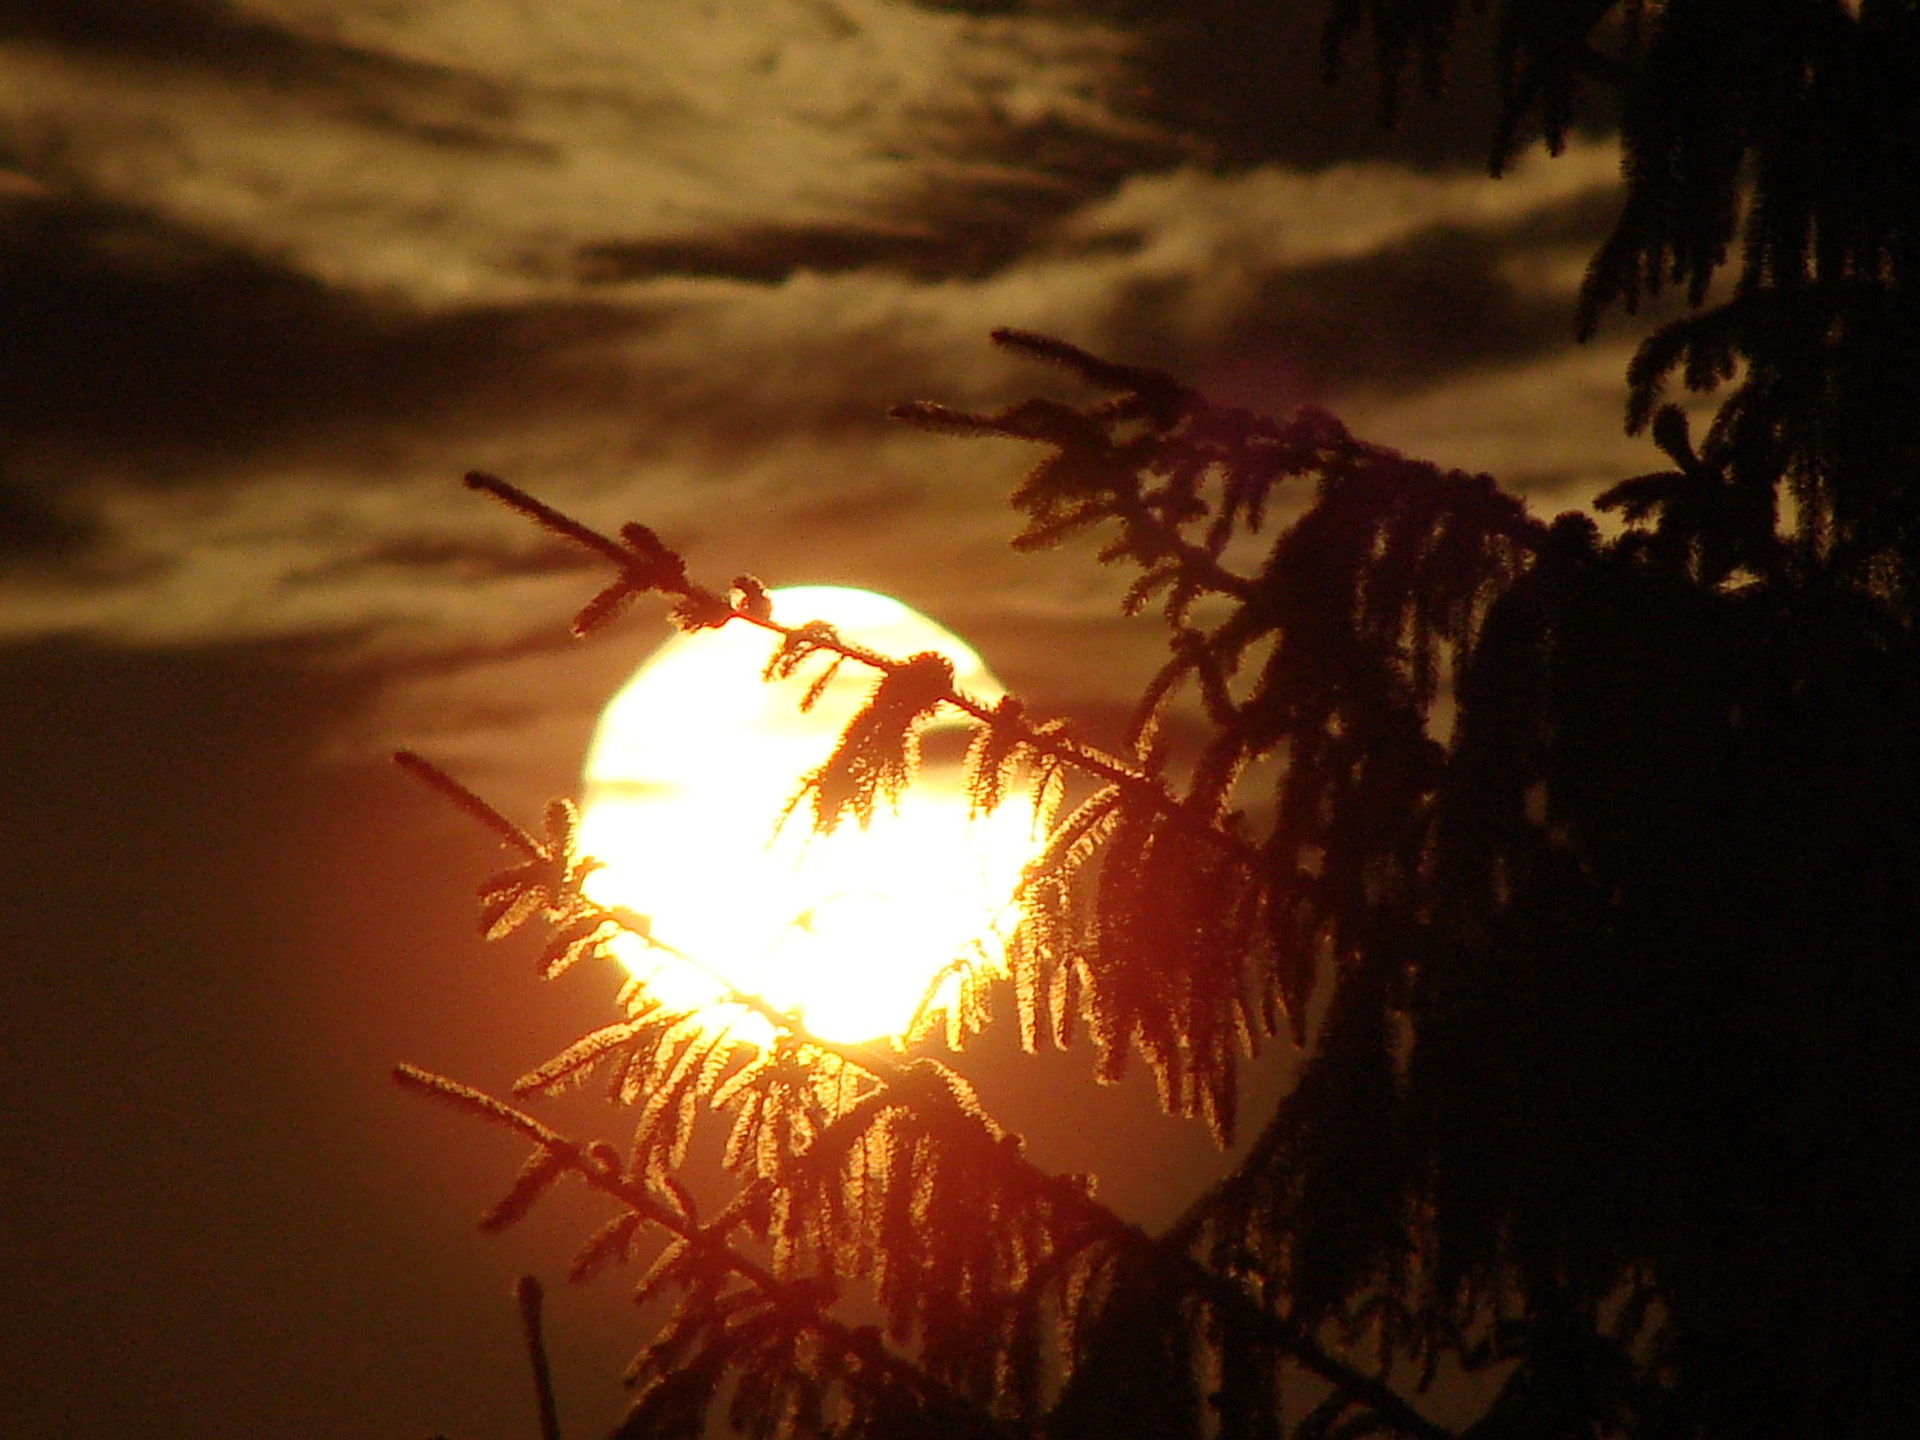
branch, light, sun, sunrise, sunset, night, sunlight, morning, leaf, flower, sparkler, evening, reflection, autumn, darkness, lighting, moon, trees, clouds, climate